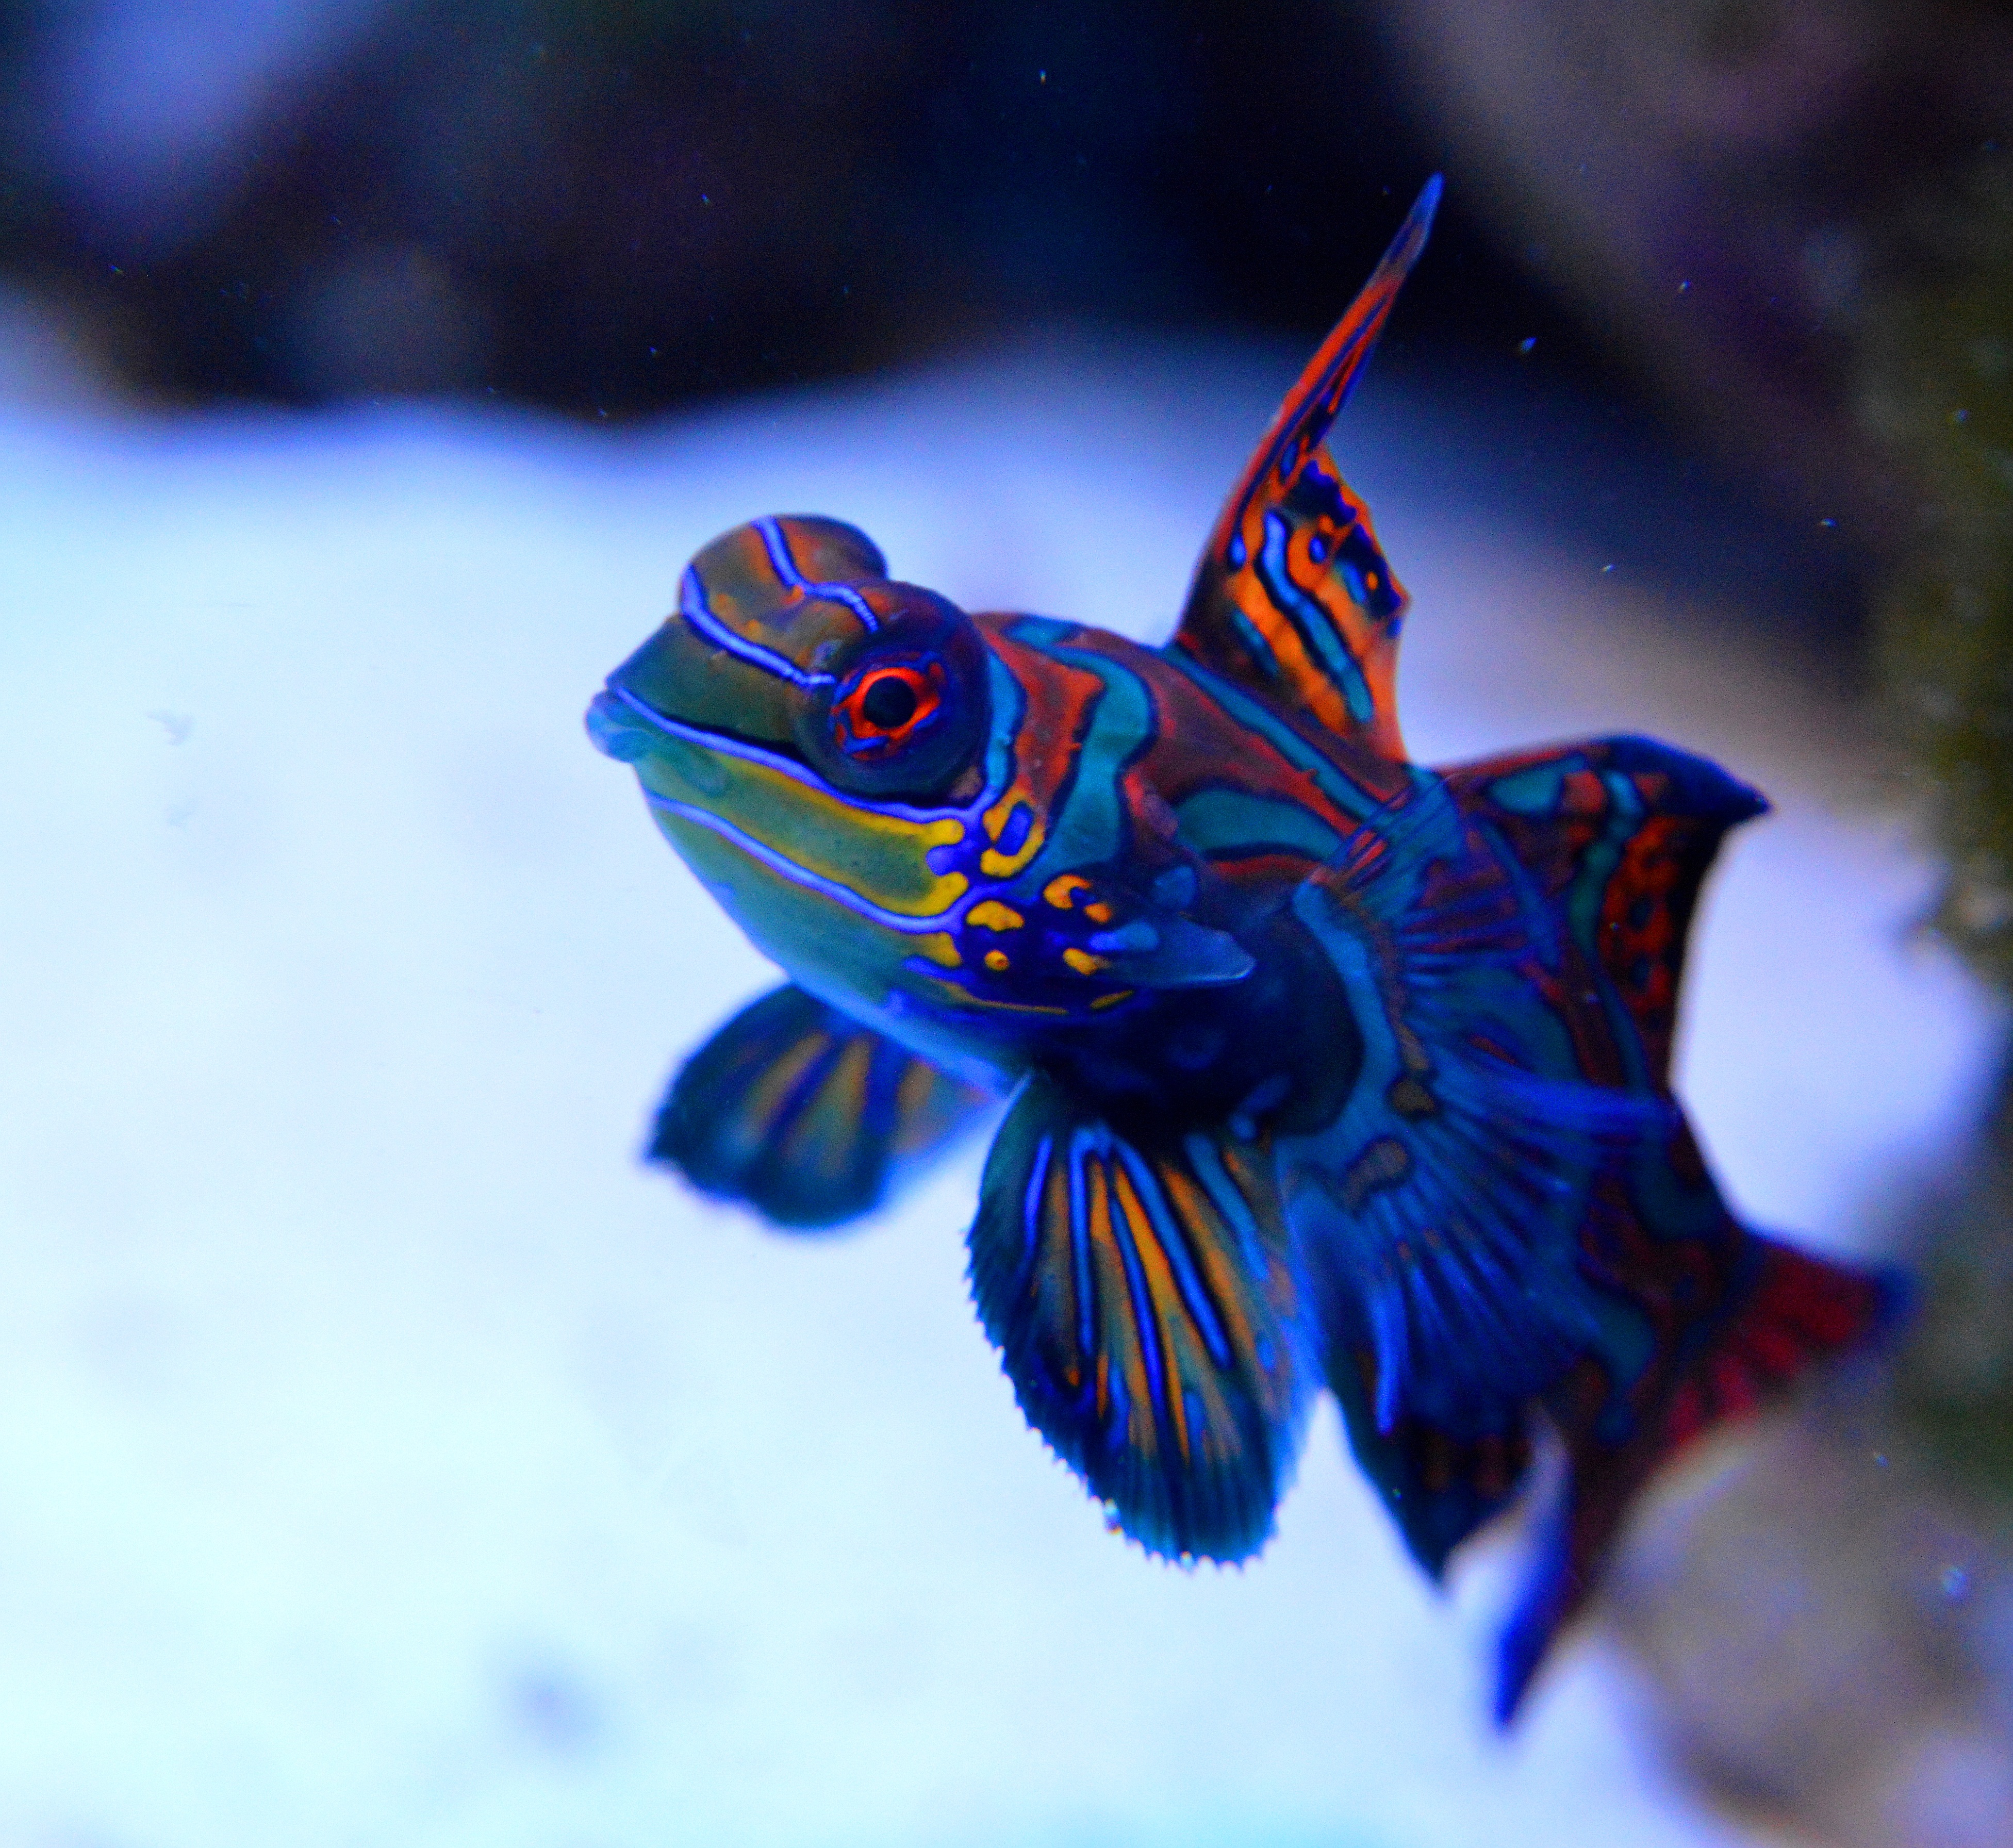
sea, water, nature, animal, diving, underwater, pet, biology, blue, fish, coral, reef, close up, aquarium, animals, mandarin, anemone, macro photography, under water, cay, saltwater aquarium, the red sea, marine biology, pomacentridae